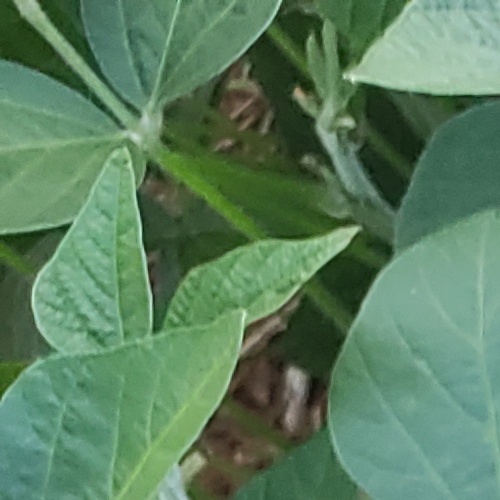
Label: Healthy